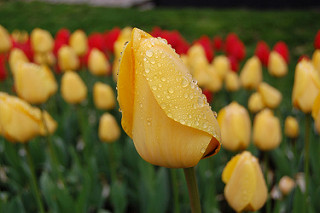
Flower: tulip